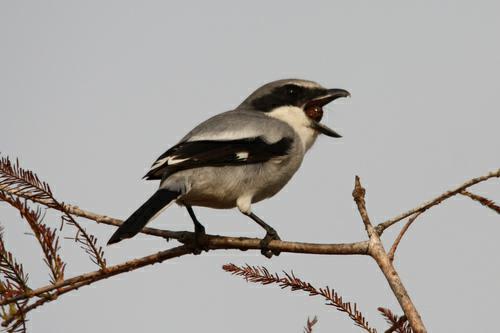
A photo of a loggerhead shrike